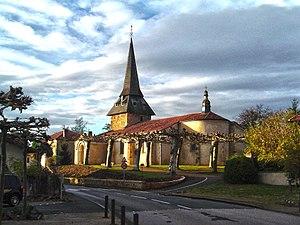
Église de Laurède, Landes, France
Le département français des Landes compte 438 églises pour un total de 331 communes, soit une moyenne de 1,32 église par commune. La commune de Parleboscq, née de la réunion de sept paroisses, compte à elle seule sept églises.
Laurède est une commune française située dans le département des Landes en région Nouvelle-Aquitaine.
Cet article recense les monuments historiques des Landes, en France.